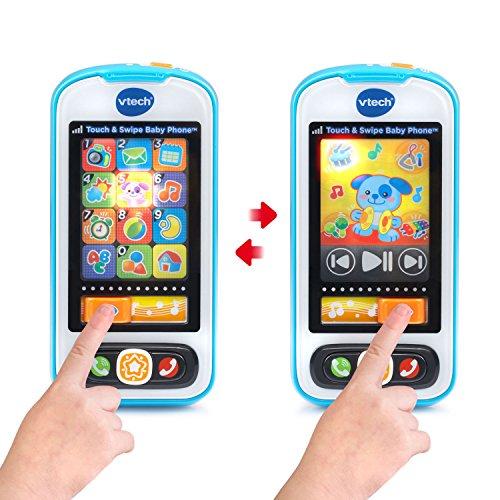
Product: VTech Touch and Swipe Baby Phone, Blue
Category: Toys & Games | Kids' Electronics | Electronic Learning Toys
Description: Touch screen kids phone with 12 light-up pretend apps including pretend calendar, clock, and weather.
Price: $12.49
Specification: ProductDimensions:5.5x1x2.8inches|ItemWeight:8ounces|ShippingWeight:8ounces(Viewshippingratesandpolicies)|ASIN:B00OC76MGS|Itemmodelnumber:80-146189|Manufacturerrecommendedage:6month-3years|Batteries:2AAAbatteriesrequired.(included)